Al-Samawal al-Maghribi

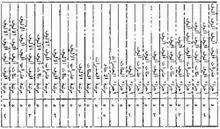
Al-Samaw-al Polynomial. Illustration of the "al-Bahir fi'l-Jabr" "The Brilliant in Algebra" from the 12th century.

Al-Samawʾal ibn Yaḥyā al-Maghribī (c. 1130 – c. 1180), commonly known as Samawʾal al-Maghribi, was a mathematician, astronomer and physician. Born to a Jewish family of North African origin, he concealed his conversion to Islam for many years for fear of offending his father, then openly embraced Islam in 1163 after he had a dream telling him to do so. His father was a rabbi from North Africa named Yehuda ibn Abūn.